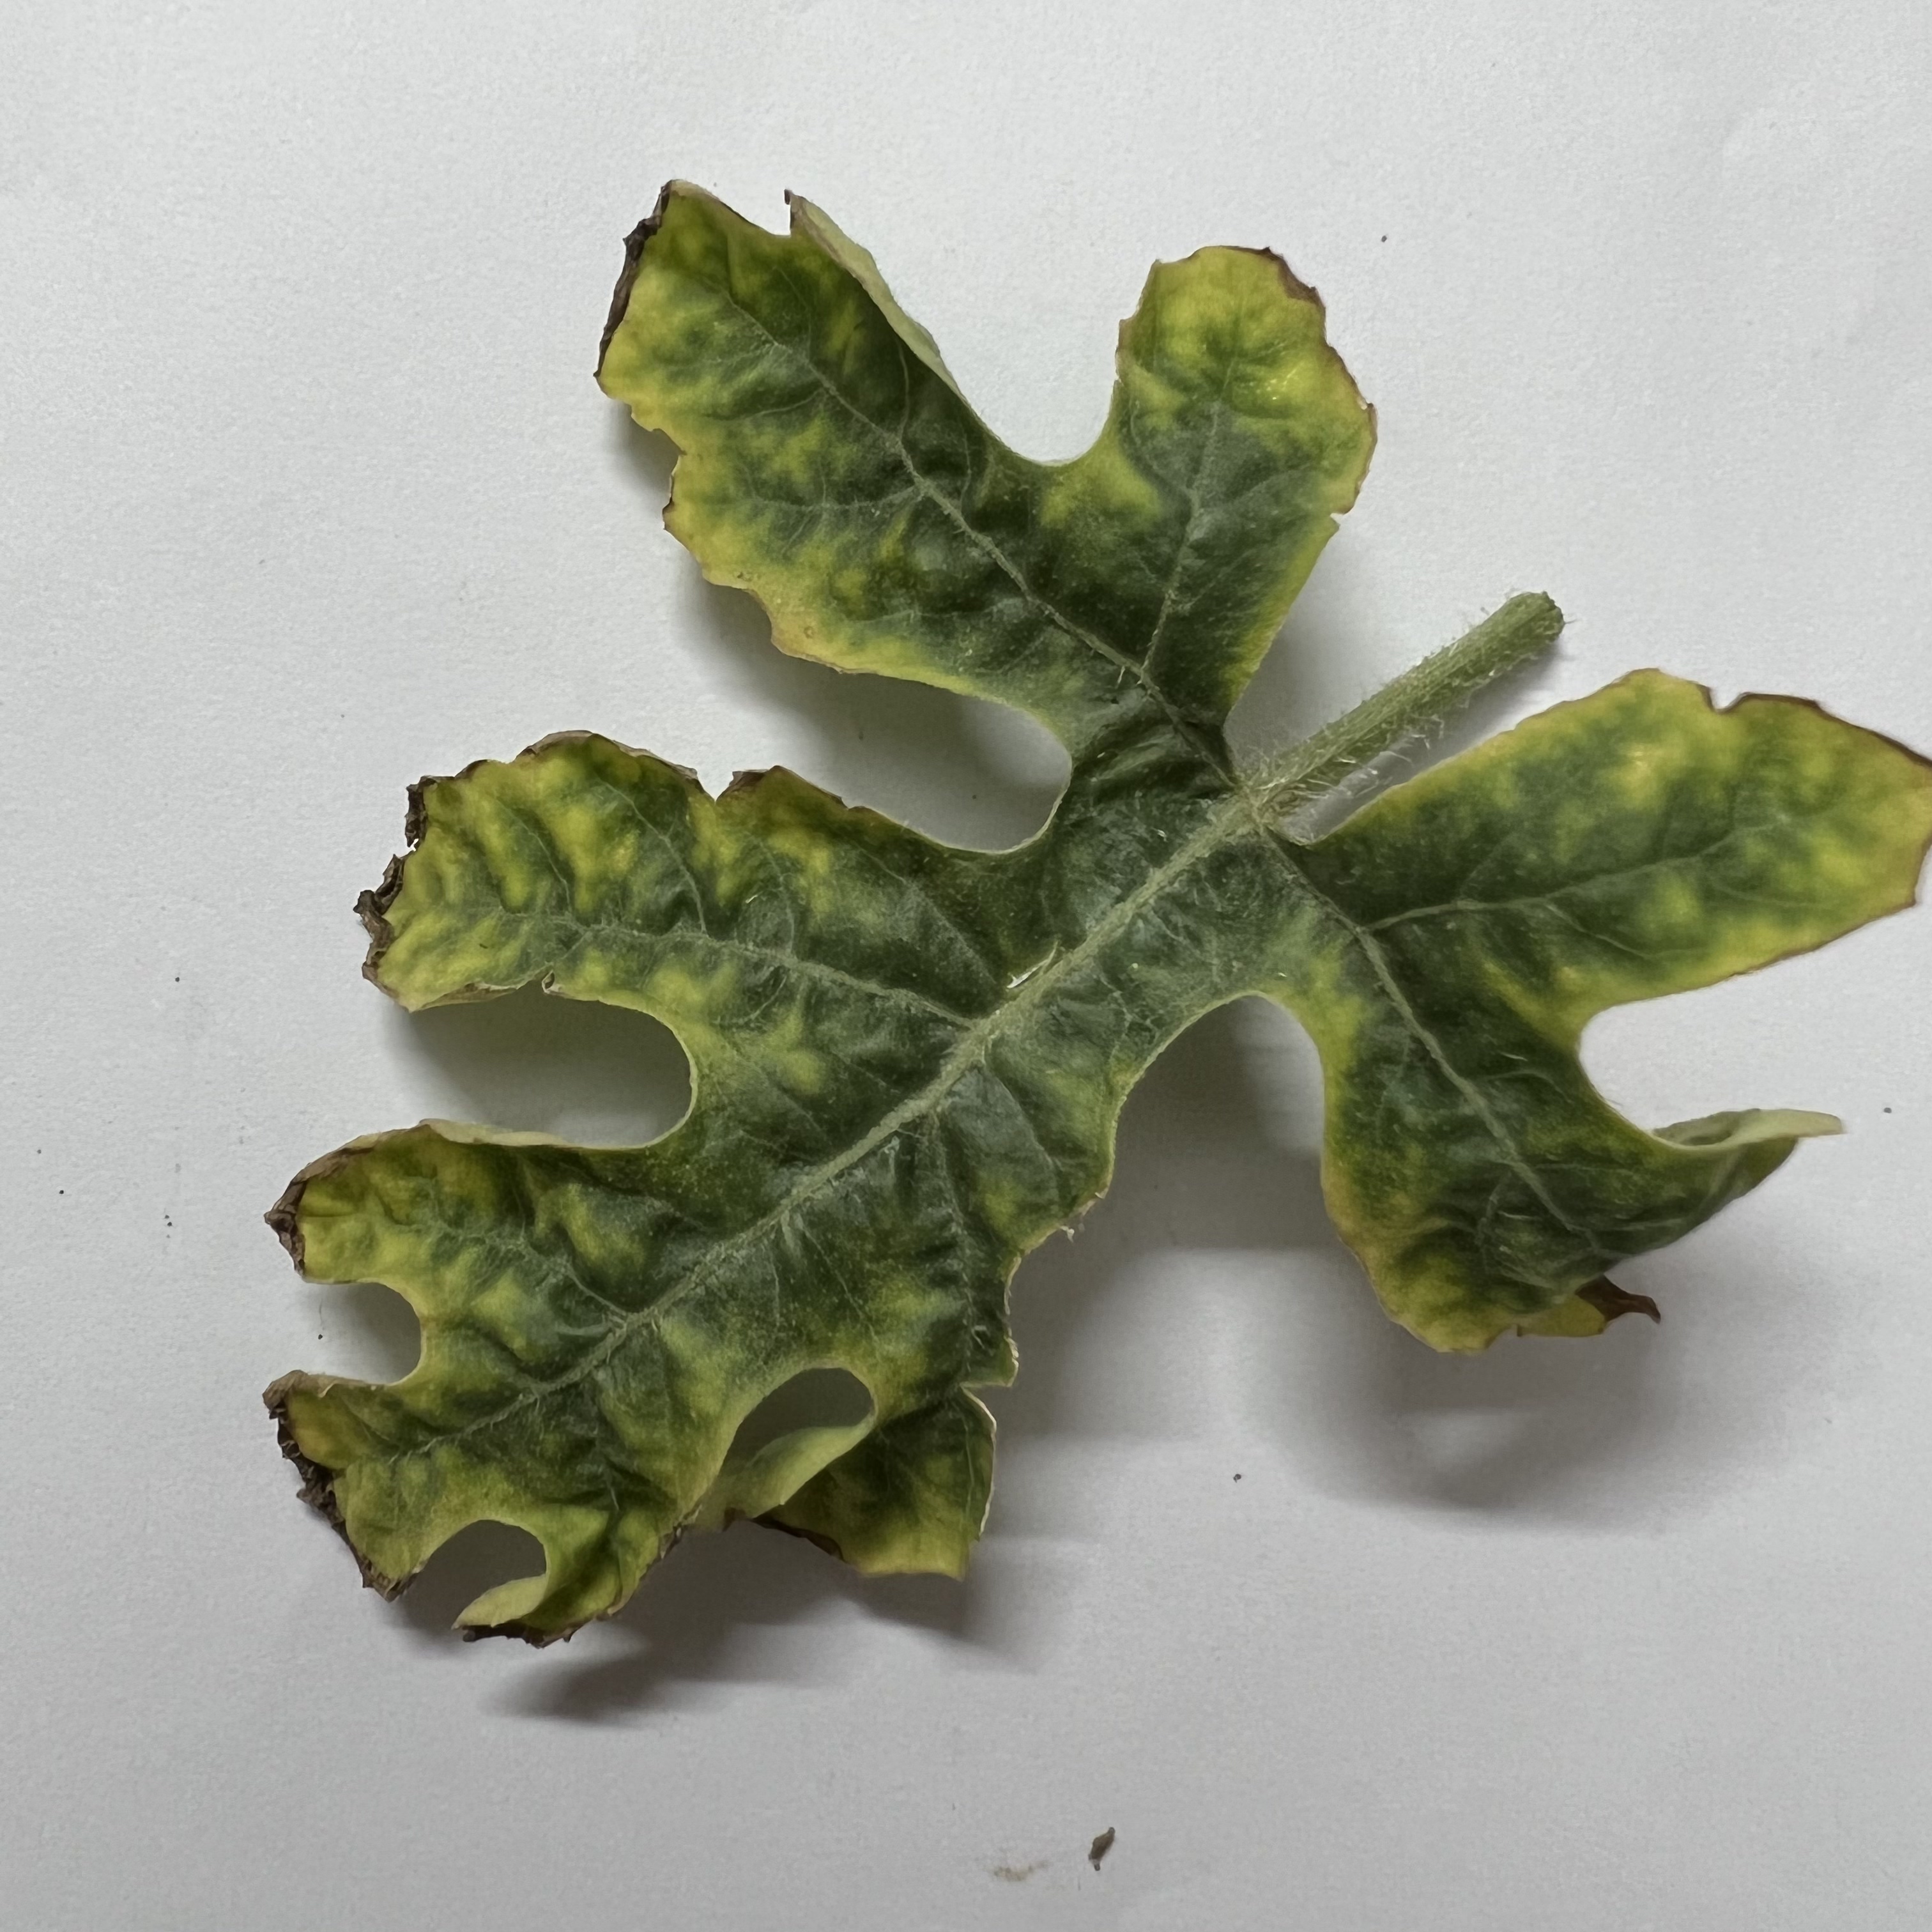
Label: Downy_Mildew